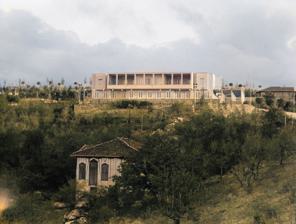
Building: Çankaya Mansion
Country: Turkey
Year built: 1932
Mansion located in Ankara Çankaya Mansion Çankaya Köşkü Facade of the Çankaya Mansion General information Status Residence of the Vice President(s) Architectural style Traditional Turkish Address Çankaya Neighborhood, Çankaya Street, Çankaya District, Ankara, 06550 Coordinates 39°53′21″N 32°51′52″E / 39.88917°N 32.86444°E / 39.88917; 32.86444 Current tenants Cevdet Yılmaz , Vice President of Turkey Completed 1932 Technical details Size 195 hectares (480 acres) Design and construction Architect(s) Clemens Holzmeister The Çankaya Mansion ( Turkish : Çankaya Köşkü ) is the official residence of the vice president of Turkey and previously the official residence of the president of Turkey from 1923 to 2014. Originally, the mansion belonged to the Armenian Kasabian family, who lost possession of it during the Armenian Genocide . The property is located in the Çankaya district of Ankara , which lends its name to the palace. The Çankaya Campus is home to several buildings, including the mansion and stretches over 195 hectares (480 acres) of land with its unique place in the history of the Turkish Republic. The Çankaya Campus houses Atatürk's Museum Mansion, the Çankaya Mansion, the office of the Chief Aide-de-Camp, the Glass Mansion, State Supervision Council, the Financial Affairs and Preservation Directorate buildings, Press Conference Hall, reception halls, fire department building, social facility, garage, greenhouse, artificial turf sports area, tennis court and employee lodgings. In 2014, the president moved to the newly built Cumhurbaşkanlığı Külliyesi , with Çankaya Mansion becoming the official residence of the Prime Minister. Since the transition to a presidential system from 2017 onwards, the Çankaya Mansion has served as the official residence of the Vice President of Turkey. Early history The residence of Atatürk during the National Campaign was located within Ankara Railway Station Campus The land upon which the Çankaya Mansion now stands was a vineyard that belonged to Ohannes Kasabian, an Armenian jeweller and merchant. The vineyard and house were confiscated by the Bulgurluzâde family after the Kasabian family fled Ankara to escape the Armenian Genocide and settled in Istanbul . When Mustafa Kemal Atatürk , who would go to serve as the first president of Turkey , saw the building in 1921, he took a strong liking to the property and purchased it from Bulgurluzâde Tevfik Efendi for 4500 liras . When he initially arrived in Ankara in 1919, Atatürk settled in the Angora School of Agriculture. Following his election as speaker of the Grand National Assembly on 23 April 1920, he moved into a stone house at the railway station, which was once station master's lodge, known as the Direction House. On 30 May 1921, Atatürk settled in the vineyard lodge, which, after repairs, became known as the Çankaya Mansion. Museum Mansion Main article: Atatürk Museum Mansion In 1924, architect Mehmet Vedat Bey undertook some renovations on the Kasabian Mansion, including adding a second floor for new bedrooms, a framed window entrance at the front, a pantry and kitchen at the rear, and a tower onto the side. In 1926, a central heating system was added. This Mansion became Mareşal Atatürk's home until he moved to the new Çankaya Mansion in June 1932. The building was then named "Army House" after Atatürk transferred it to the Turkish Army . The mansion has held a very important place in the history of the Republic. In 1950, after some renovations, it was opened as a museum for public access. In 1986, major restoration works were completed. Since then, a conservation programme has been implemented to preserve the mansion in its original form, with all its original fittings and furniture. The building lacks the opulence of a large palace and is unpretentious, yet styled and designed for practical use. It served as Commander-in-chief Atatürk's headquarters during the National Campaign and the years of westernizing transformations and reforms. Having witnessed to a number of defining moments at a time when the War of Independence was fought and the Republic was founded, today, it is carefully preserved as a tribute to Atatürk's memory. Çankaya Mansion The Çankaya Mansion during World War II President Atatürk studying in the Library Room. Despite the fact that expansion and renovation activities were made twice at the Museum Mansion, when it remained inadequate to meet the gradually increasing needs, it was decided in 1930 to have a new building constructed. Upon the request of Atatürk, the construction of the new Mansion was given to the famous Austrian architect Prof. Dr. Clemens Holzmeister. After Holzmeister assumed the duty on 20 May 1930, he prepared the first draft five days later and two days after he made the changes requested by Atatürk, he delivered the project draft and it is known that he presented the definite plan and model to Atatürk at Yalova on 27 July 1930. Atatürk, after deciding on the place of construction in November 1930, left the decisions related to the construction completely to Holzmeister. The Austrian architect brought all of the architectural structure material from Austria. A part of the interior spaces of the mansion were designed at the Academy of Fine Arts in Vienna. Holzmeister, who started the construction of the Çankaya Mansion at the beginning of 1931, completed it in a short period of time, such as 1.5 years, and delivered it in June 1932. The entrance story of the mansion, which is made as two stories above a basement, is the working area and place where guests are received. Whereas, the upper story was arranged as the residence. The Çankaya Mansion, which reflects the combination of the traditional Turkish house style with the ease of life of the West, besides being the residence and working areas of Atatürk from 1932 until his death, since it was designed by taking his requests and warnings into account, it is also of value and importance from the aspect of showing his taste and the lifestyle he envisaged. After Atatürk, the Çankaya Mansion gave services, both as a residence and as an office building to İsmet İnönü , Celal Bayar , Cemal Gürsel , Cevdet Sunay , Fahri Korutürk , Kenan Evren , Turgut Özal and Süleyman Demirel , who assumed the duty of President. The mansion, starting from the ninth president Süleyman Demirel, was only used as a residence with the completion of the new service buildings. Glass Mansion The Glass Mansion is the third building within the Çankaya Campus. Atatürk had it constructed as the residence of his sister Makbule Atadan . The mansion, which was designed by architect Seyfi Arkan , is stated in the architectural records to be one of the luxurious Mansion examples of the period. The Glass Mansion, which is a single-story structure, was completed in 1936. It was allocated as the residence of foreign heads of state, who visited Turkey between 1951 and 1954. It was used as the residence of the Prime Ministry and the Senate Chairmanship between 1954 and 1970. The Glass Mansion, which changed considerably with the repairs made in various periods, was restored in 1994 and a 300 meters square bedroom unit was added and it started to be used again at the beginning of 1996 as a place where foreign heads of state could stay as guests. Aide-de-Camp building There is no definite information related to the date of the Aide-de-Camp building. Despite the fact that it is stated in some records that it was built in 1922, in a book of memories related to 1924, there is no relationship between the building in the photograph stated to be the “Aide-de-Camp Building” and the building of the present day. The Aide-de-Camp building is a single story built of stone and has undergone many restorations and repairs and it is understood that some sections were added on later. In a stone paved courtyard at the back of the building, the date 1928 is written, but it is not known whether this was written during the construction of the building or during a restoration. Gate No. 1 Gate No. 1, which is the main entrance gate of the Çankaya Campus is also called the Protocol Gate. As it can also be understood from its name, the protocol entrances are made from this gate. Gate No. 1, which became inadequate to meet the needs, together with the changing conditions, was reconstructed in 1999, also including landscaping. Besides the bronze gate, the wall coverings from andesite stone and the landscaping, there is a 230 meters square main gate building and a 140 meters square military unit building and was renovated in conformance with the general architecture and environmental structure of the Çankaya Campus. Administrative building The Administrative building, for which Mustafa Aytöre and Orhan Genç were the project architects, is composed of two stories and a basement. One section is allocated for use to the Preservation Directorate and one section is allocated for use to the Administrative and Financial Affairs Chairmanship. It was built in 1985 on an area of 3,546 meters square. Service building During the term of Kenan Evren, the seventh President, it was evaluated that due to the fact that the Çankaya Mansion was inadequate for use, both as a service building and as a residence, it was decided to have a new service building constructed. The building, for which the foundation was laid in 1983, was completed in seven years and started to be used on 29 October 1993. The project, which was prepared by architects Mustafa Aytöre and Orhan Genç, is used as a workplace of the units of the Presidency and the New Service Building has meeting and reception rooms and the official office and study of the President. Tören Path Tören Path Front Entrance Welcoming Room Dining Room Social facilities and health centre The social facilities are composed of a shooting polygon, a sports hall and cafeteria and has a construction area of approximately 2,000 meters square. The construction of the facility, which is composed of three stories, started on 19 June 1995 and was completed on 20 December 1996. The shooting polygon was organized with the objective of training the bodyguard personnel of the Presidency and the sports hall and cafeteria were organized to give services to all of the personnel. The health centre, with the repairs and additions made in 1996 and 1999, was transformed into a contemporary health centre that can provide services with a dentist, family physician, pediatrician, a sufficient number of nurses and a laboratory for the personnel on duty at the Presidential General Secretariat. Other facilities Press conference and reception halls Due to the fact that the reception hall at the New Service Building was inadequate and that there was no press conference hall in the aforementioned building, a project was implemented on 21 May 1997 that would meet this need. A reception hall and foyer, which has different functions, has an area of 2,650 meters square together with additions and a press conference hall, which has a total area of 1,250 meters square together with the other sections, were constructed. The reception hall was opened for use on 29 October 1998 and the press conference hall was opened on 29 October 1999. The Press Conference Hall, which was designed by being connected to the New Service Building, was built underground in order not to spoil the structure of the tree grove within the Campus. General Secretariat and State Supervisory Board The old service building within the Çankaya Campus was torn down and in its place, a new building was constructed, which was designed by taking into consideration the needs of the New General Secretariat and the State Supervisory Board, which are composed of six blocks connected to each other. Greenhouse, Parks and Gardens Directorate When the old greenhouse became inadequate, a new and contemporary greenhouse project was prepared and the construction started in 1998. The greenhouse and the Parks and Gardens Directorate building, which is composed of two stories on a total area of 1,590 meters square, was completed in 1999 and started services. Presidents at the mansion Many events have transpired at the Çankaya Mansion which makes it one of the most significant places in Turkish history. All presidents have resided at the Çankaya Mansion and have laid their own mark with their actions and commissioned renovations. Some presidents have chosen to look after the home with their own wages while others have chosen to expand the Campus at great cost. Even during coups the Çankaya Mansion played its part with generals Evren and Gürsel becoming president and Celal Bayar holding a pistol at coupists in an attempt to save himself. President Atatürk meets the Shāh of Iran President İnönü and his family. President Bayar with allies. President Demirel meets with the President of America President Sezer meets with the President of Russia President Gül meets with the President of Brazil President Erdoğan succeeding President Gül References